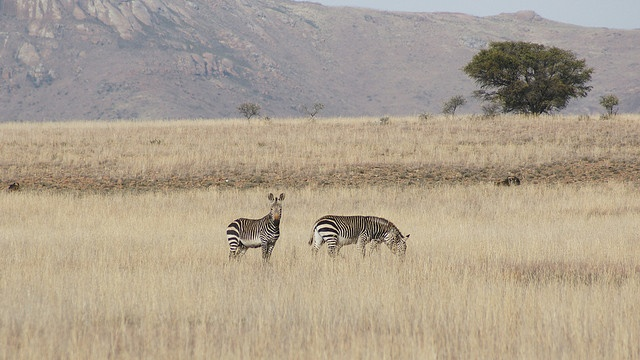
Two zebras grazing in a field with a tree in the background.
two zebras in the tall grass, and one looking at the camera
Two zebras are standing out in a field.
two zebras grazing in straw field with mountains bordering the field.
A zebra looking alertly as another grazes in a field.